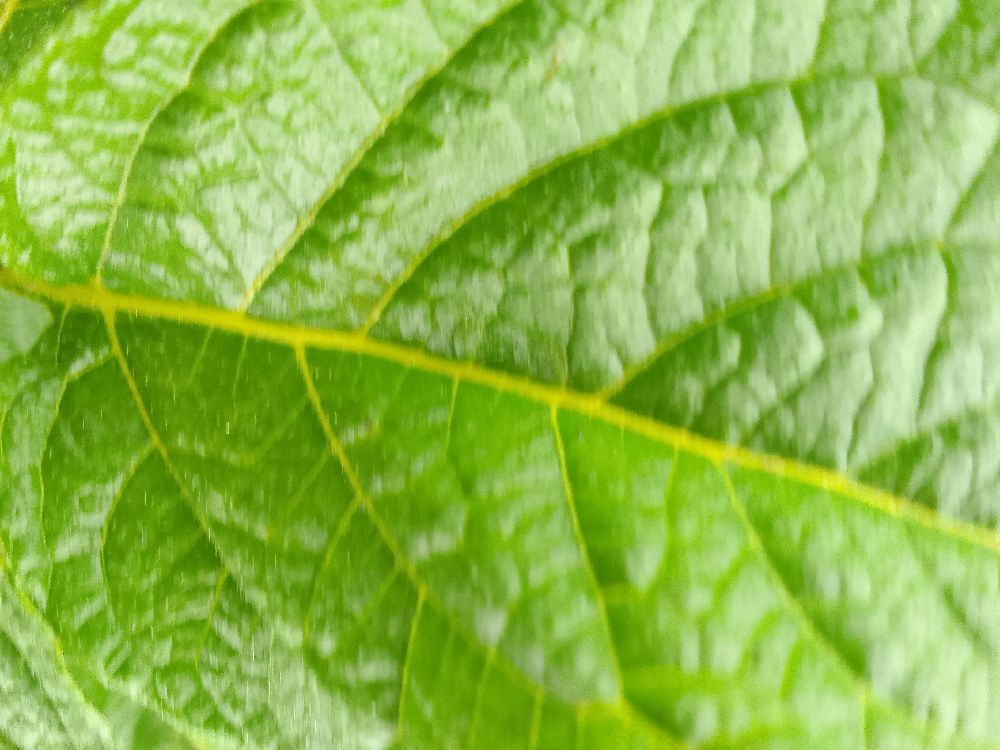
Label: Healthy